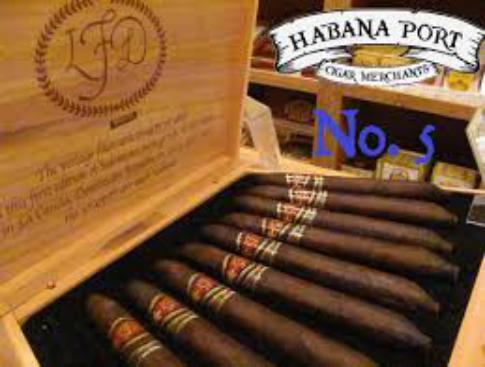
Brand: La Flor Dominicana
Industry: Necessities